Akhet (hieroglyph)

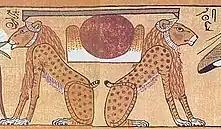
Hieroglyphic for the horizon guarded by Aker.

In ancient Egyptian architecture, the pylon mirrored the hieroglyph. The symbol is sometimes connected with the astrological sign of Libra and the Egyptian deity Aker, who guards the eastern and western horizons.